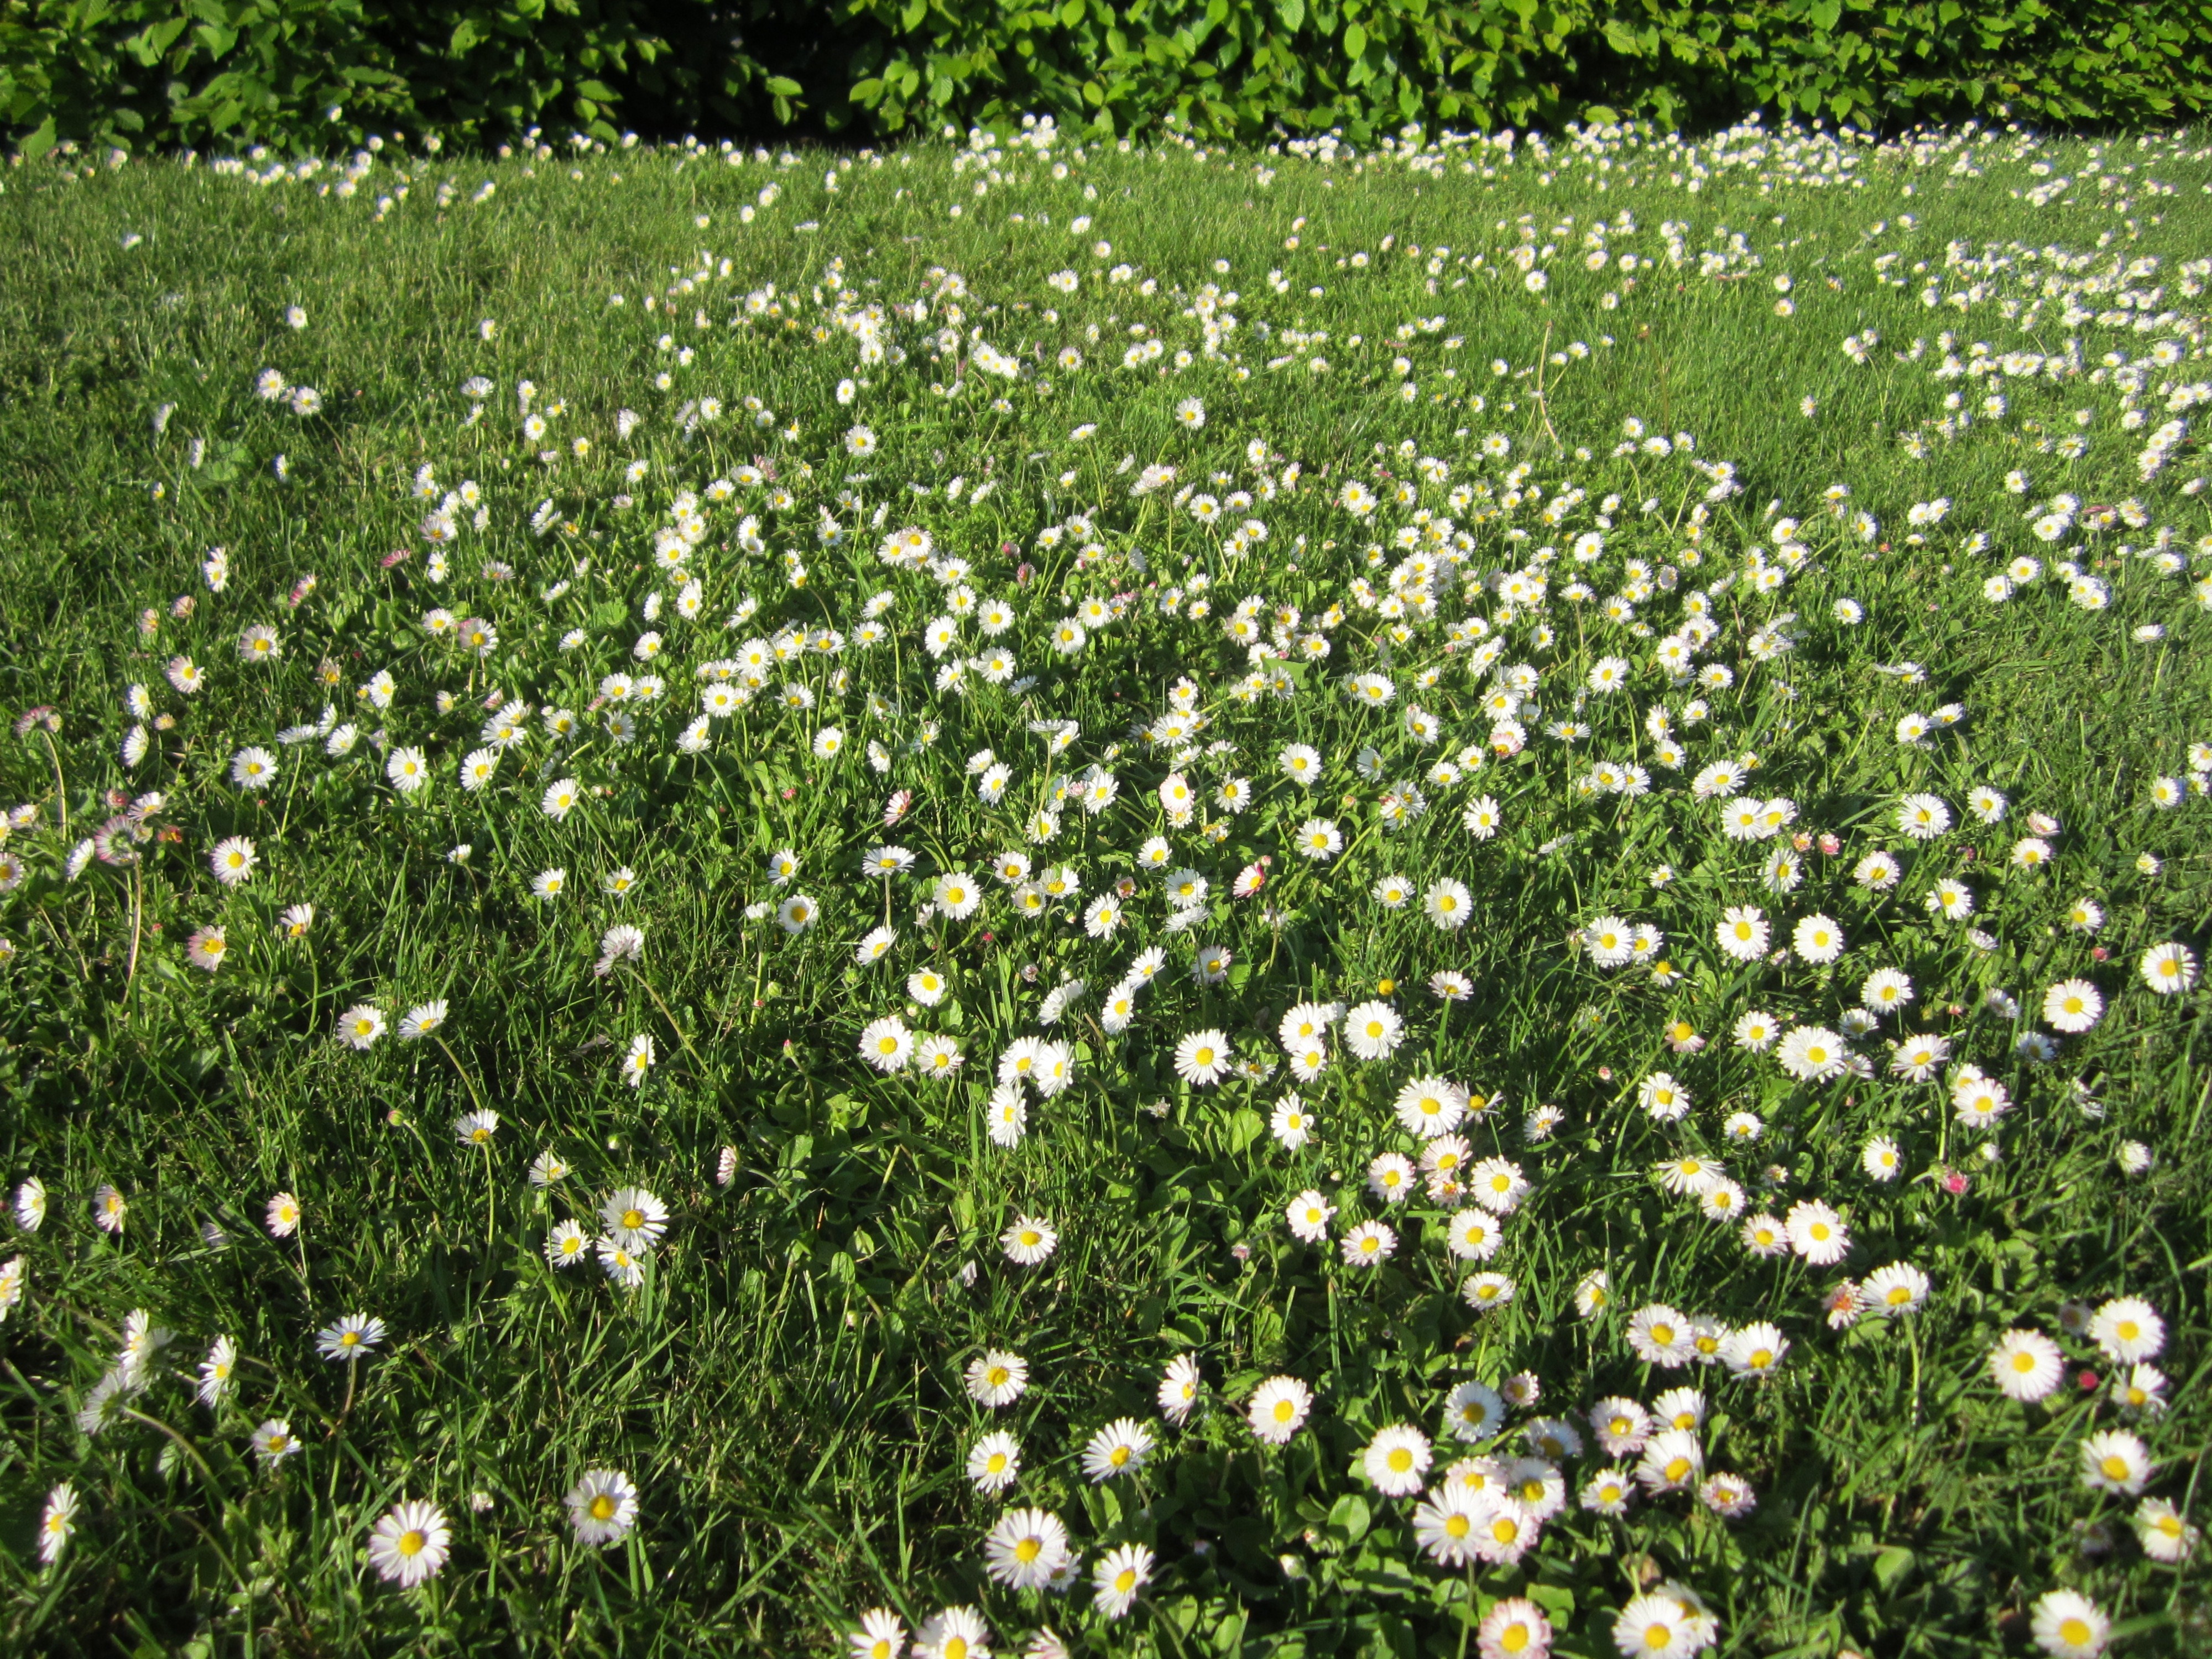
grass, plant, field, lawn, meadow, prairie, flower, daisy, spring, flora, wildflower, flowers, grassland, habitat, ecosystem, flowering plant, daisy family, oxeye daisy, annual plant, natural environment, land plant, chamaemelum nobile, garden cosmos